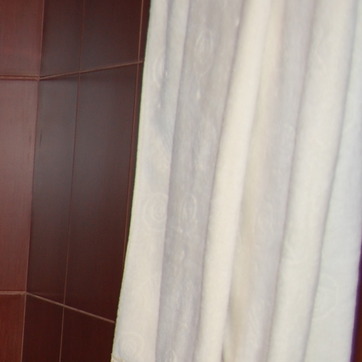
Material: fabric